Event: Nepal Earthquake
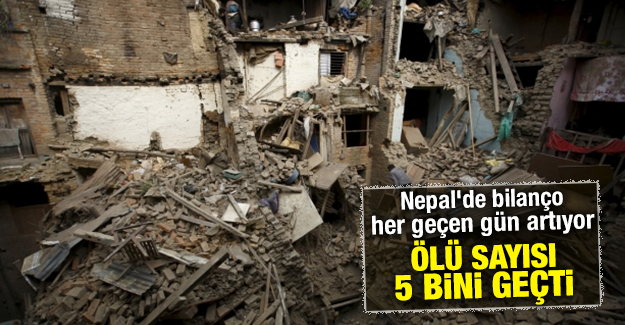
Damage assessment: damage